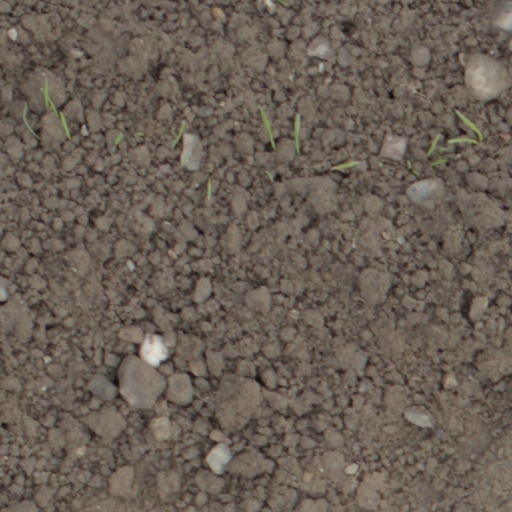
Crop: wheat